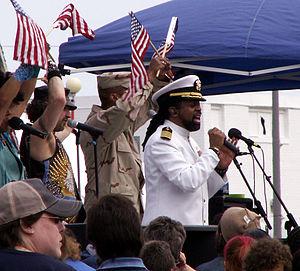
Village People est un groupe de musique disco américain produit par deux français : Jacques Morali et Henri Belolo.